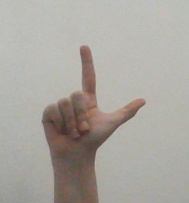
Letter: laam